Capriccio (art)

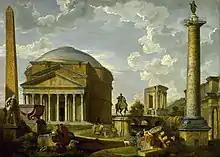
Fantasy view with the Pantheon and other monuments of Ancient Rome, 1737, by Giovanni Paolo Panini

In painting, a capriccio ("capricci" ; in older English works often anglicized as "caprice") is an architectural fantasy, placing together buildings, archaeological ruins and other architectural elements in fictional and often fantastical combinations. These paintings may also include staffage (figures). Capriccio falls under the more general term of landscape painting. This style of painting was introduced in the Renaissance and continued into the Baroque.